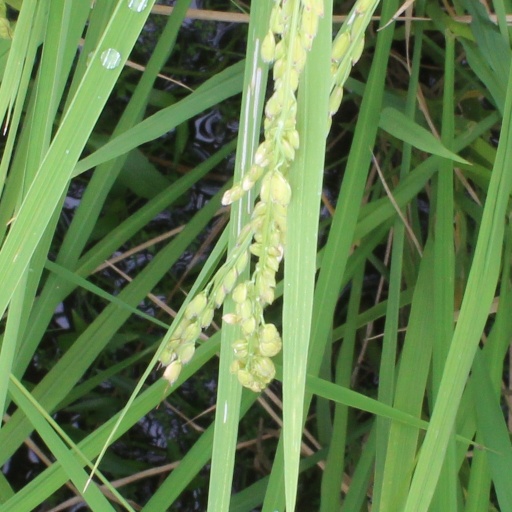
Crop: rice